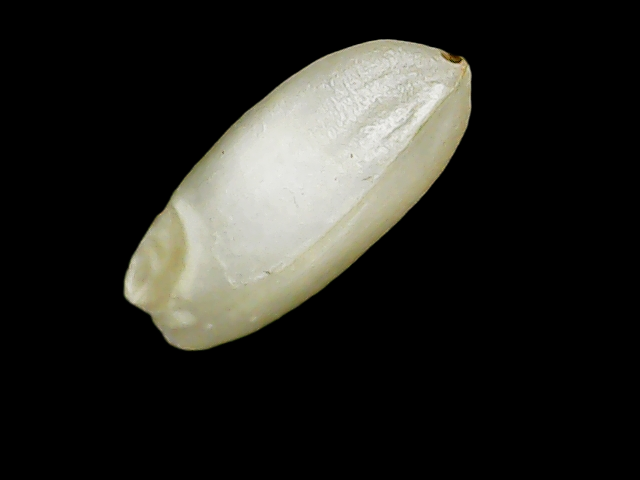
Rice variety: Binadhan10